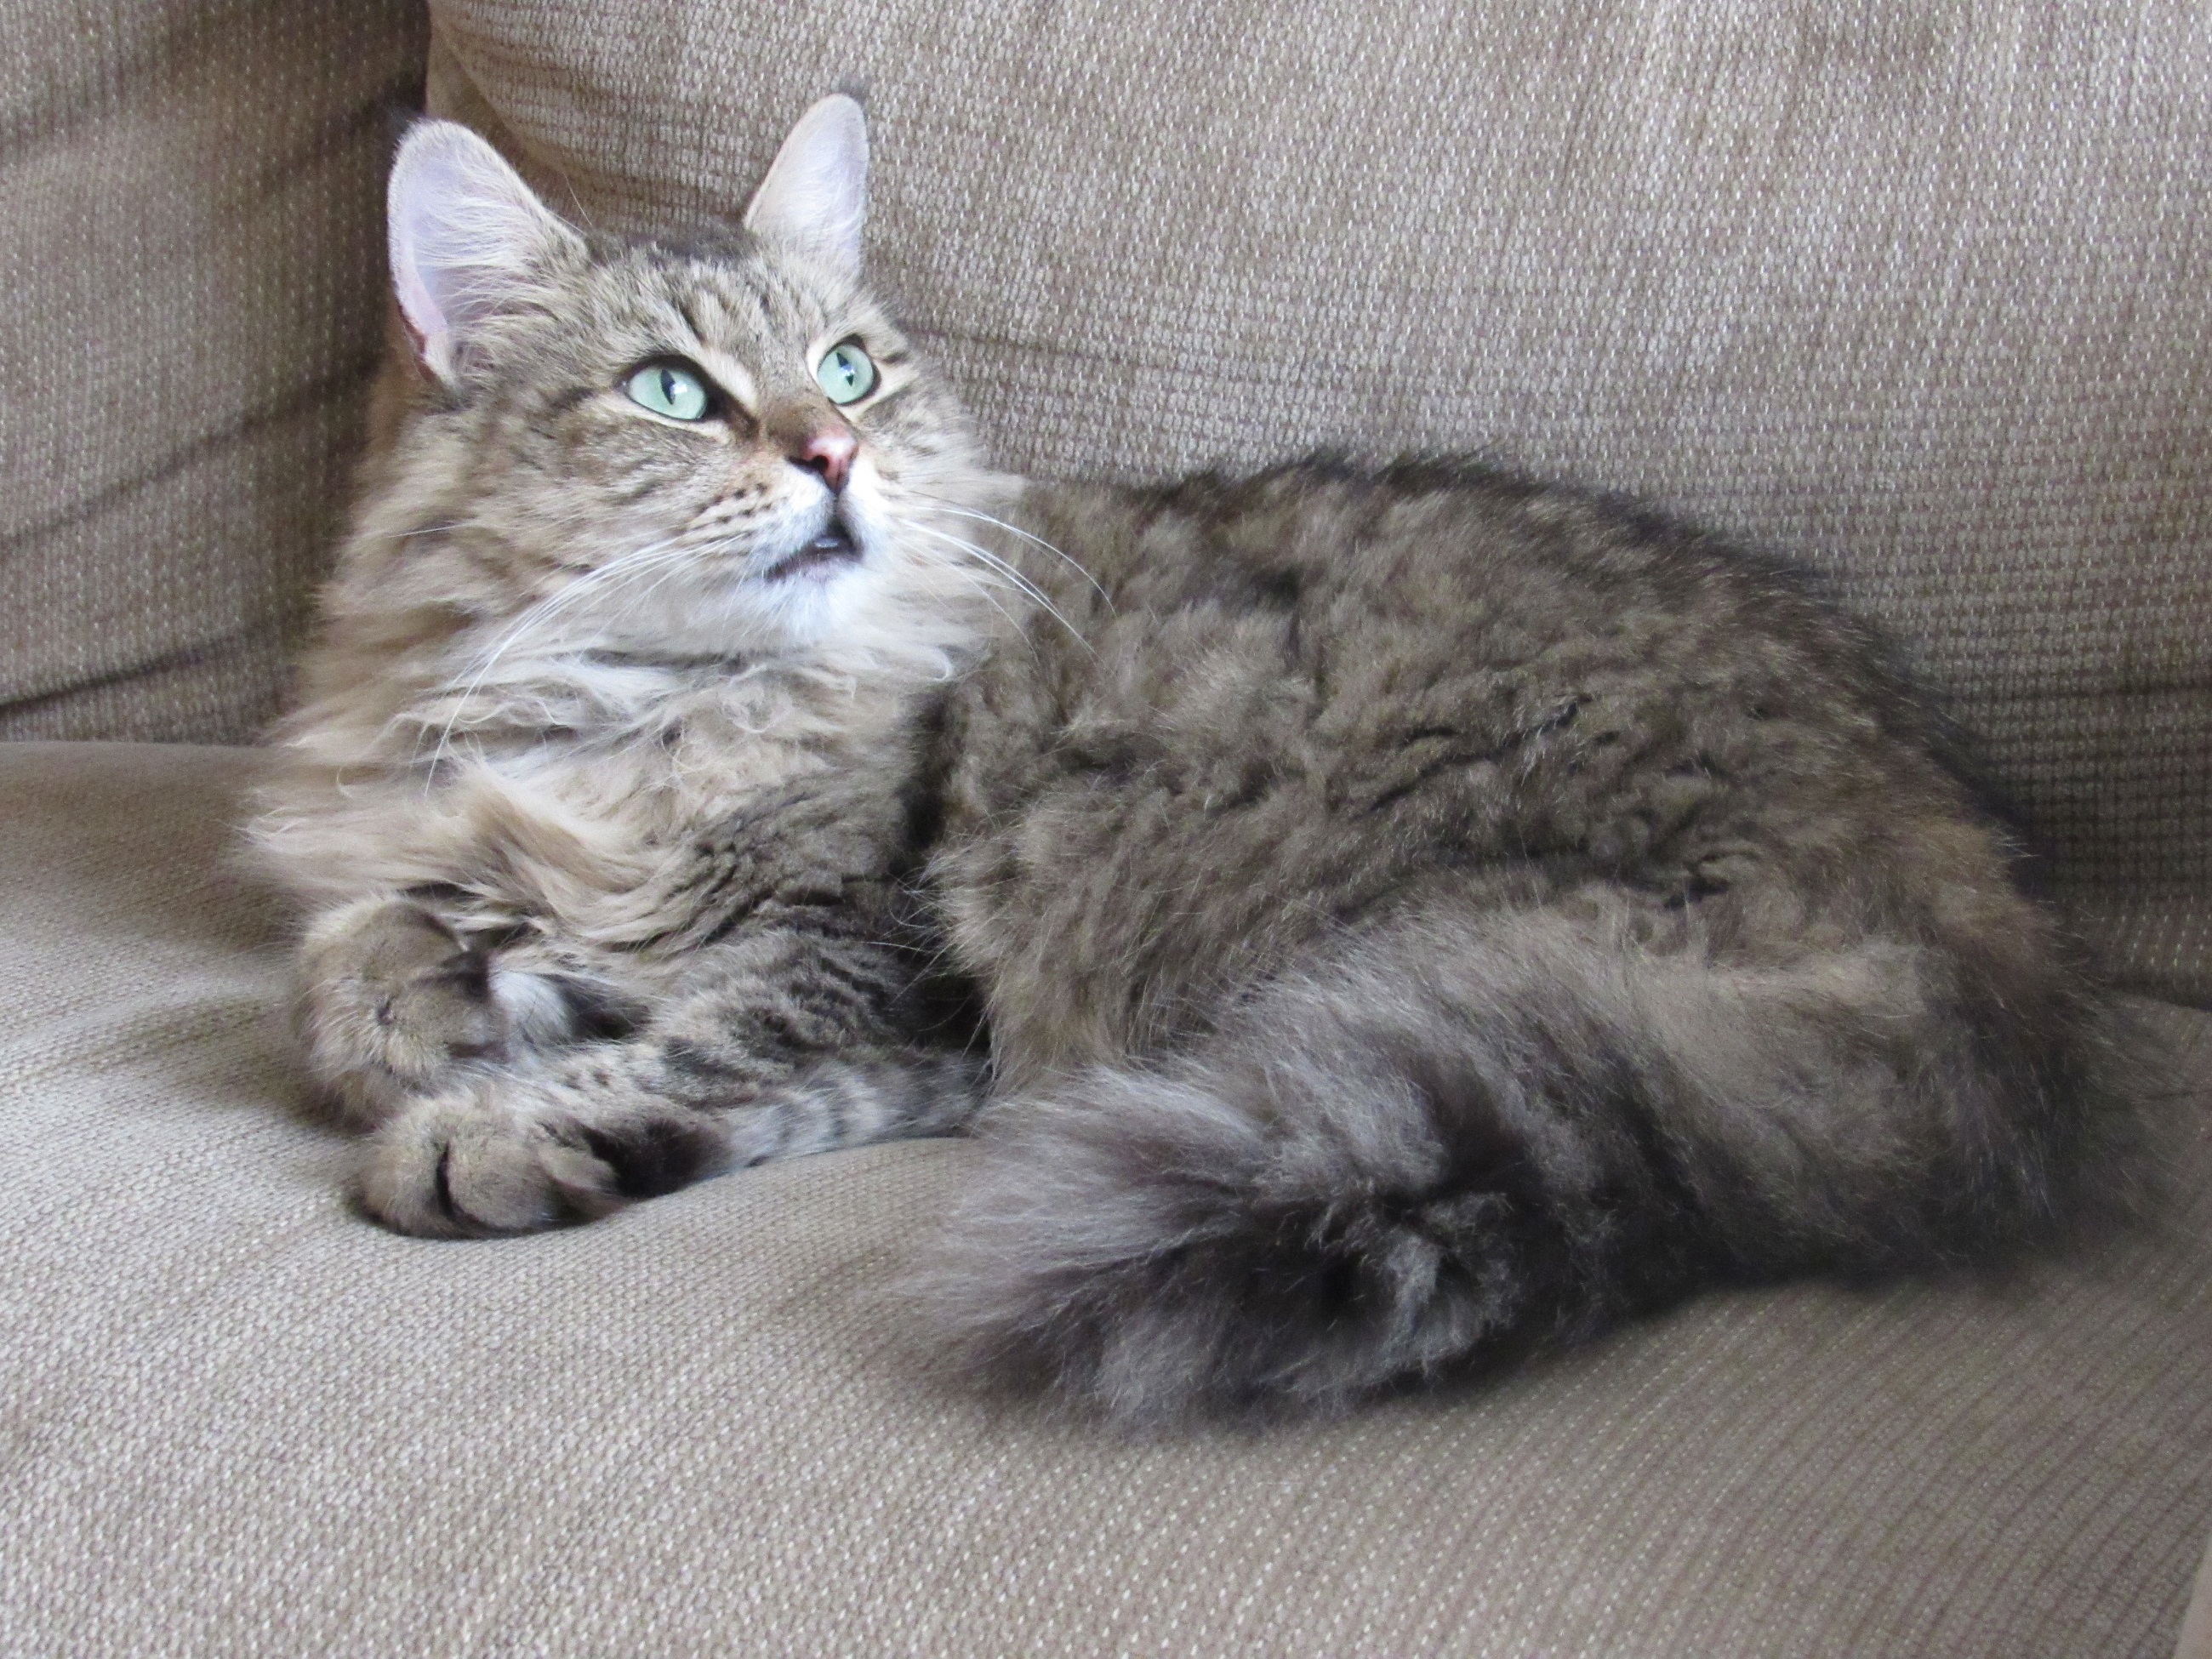
cute, looking, pet, portrait, kitten, cat, feline, mammal, close, long hair, whiskers, indoors, kitty, furry, vertebrate, paws, domestic, resting, siberian, maine coon, british shorthair, reclining, norwegian forest cat, european shorthair, small to medium sized cats, cat like mammal, nebelung, domestic short haired cat, pixie bob, american shorthair, domestic long haired cat, british semi longhair